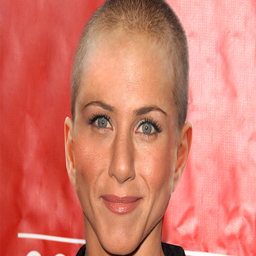
niece was detected with cancer and to be a mirror to her she shaved her head off .